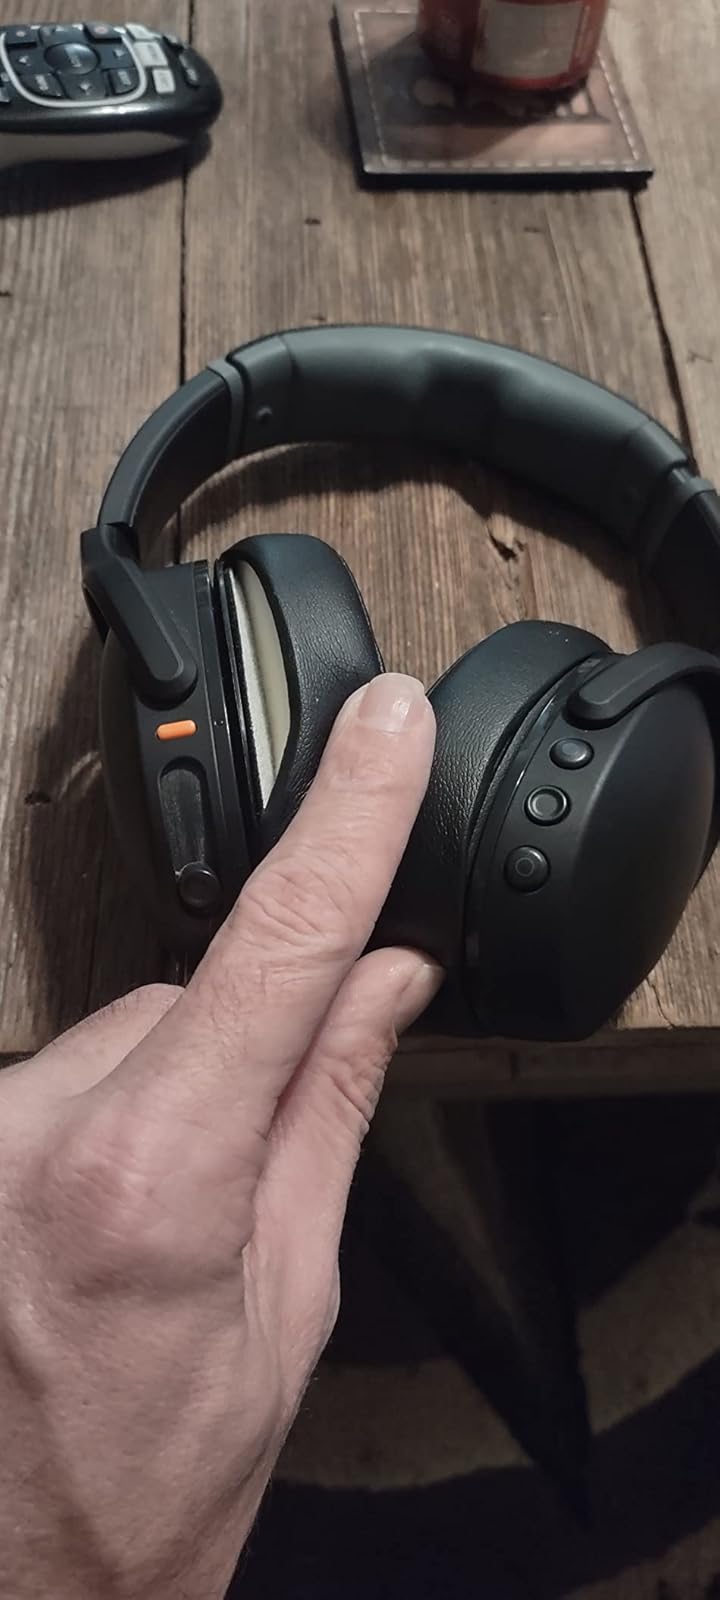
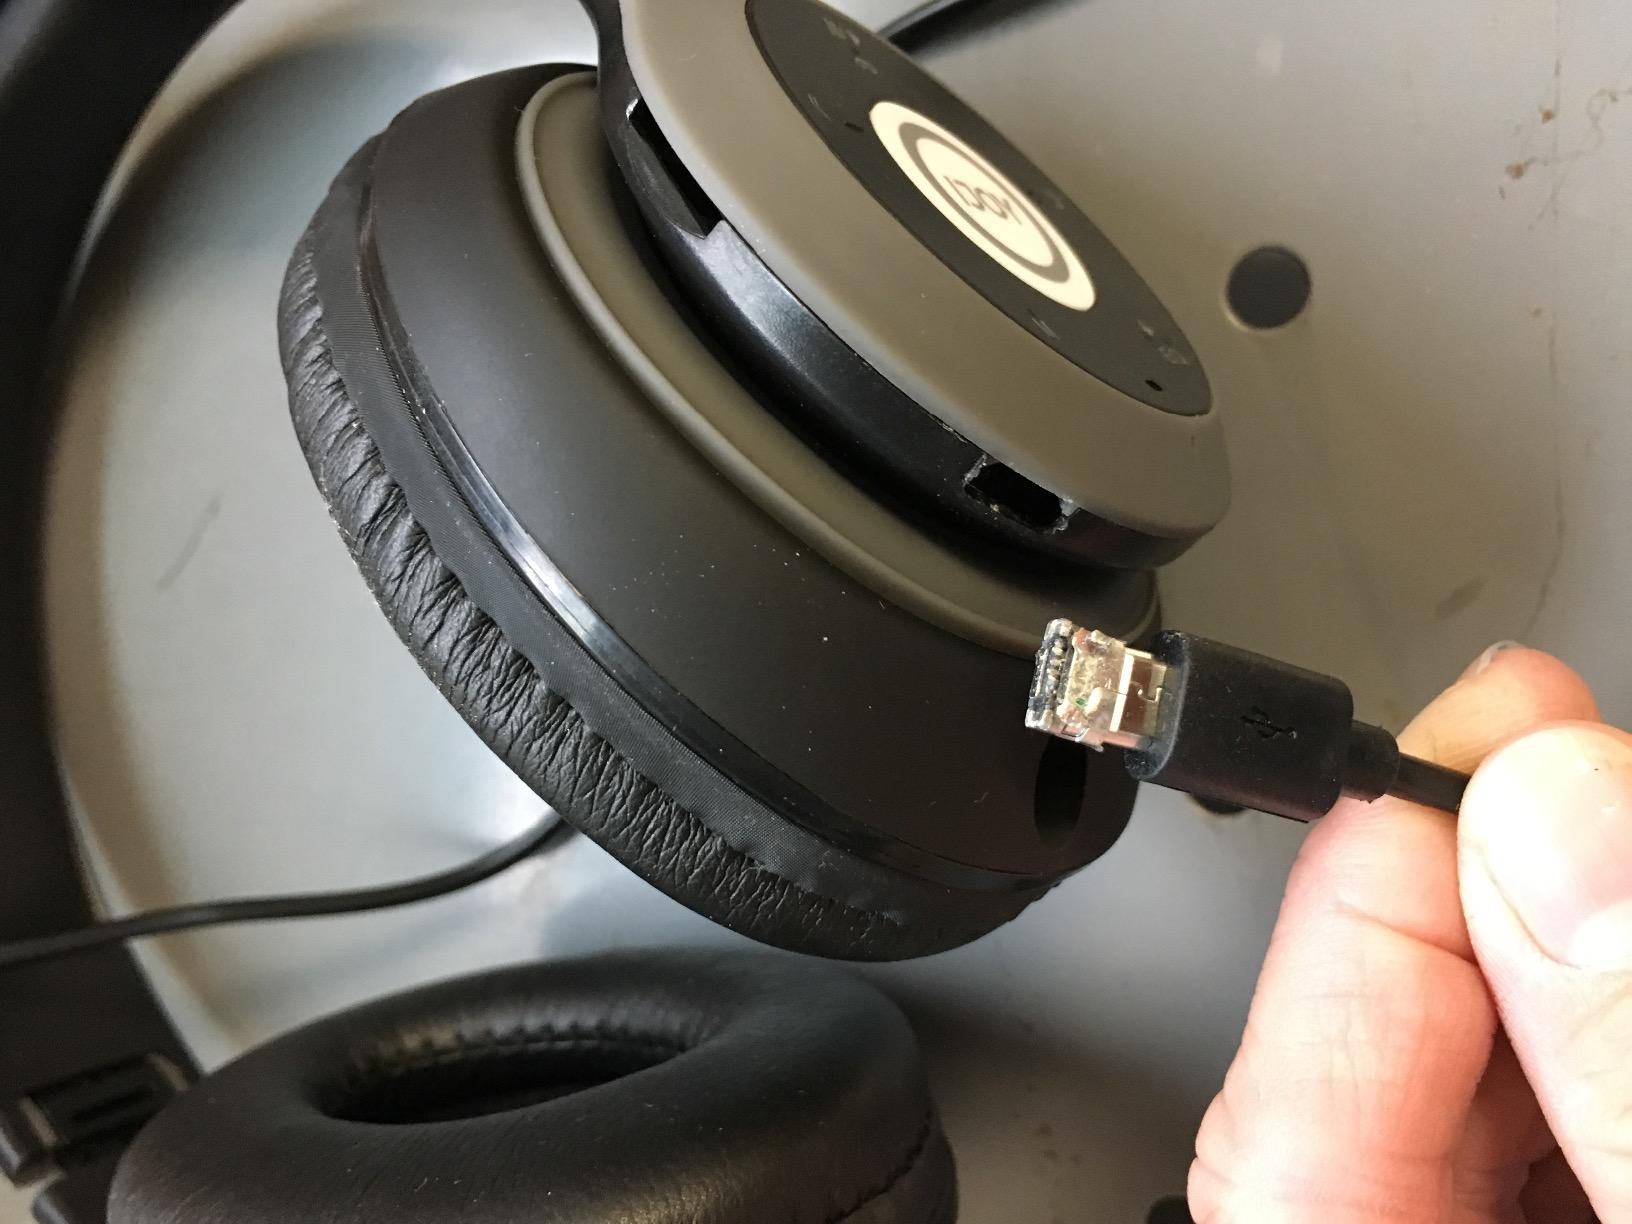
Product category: headphones
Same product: no